Recortes

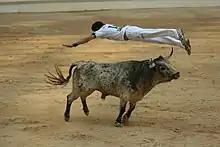
"Recortador" jumping over a bull

Recortes are a style of Spanish bullfighting where the bull is not harmed and "recortadores" must dodge charging bulls acrobatically without the use of capes or props, i.e. solely with their own body's movements. It is traditional to the Spanish regions near the Ebro river, Basque Country, Madrid, Extremadura and Valencia.